Nth Man: The Ultimate Ninja

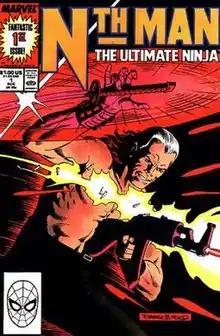
"Nth Man: The Ultimate Ninja" #1 (August 1989). © Marvel Comics. Pencils by Ron Wagner, inks by Bob McLeod.

Nth Man: The Ultimate Ninja is a comic book about an American ninja set in an unspecified near future where World War III has started. It was written by Larry Hama between 1989 and 1990, based largely on his success writing the "" comic, which he wrote concurrently with The Nth Man (and also features a modern ninja as one of the main characters). Nth Man and Alfie O'Meagan first appeared in "Marvel Comics Presents" #25 (August 1989). The series was meant to last for 24 issues, but was cancelled after 16. In spite of this, Hama was able to resolve the storyline early. Ron Wagner, who penciled the series for its entire run, attributes its commercial failure to its being set in a standalone reality (Earth-8908) instead of the mainstream Marvel Universe, as well as the absence of costumed characters.